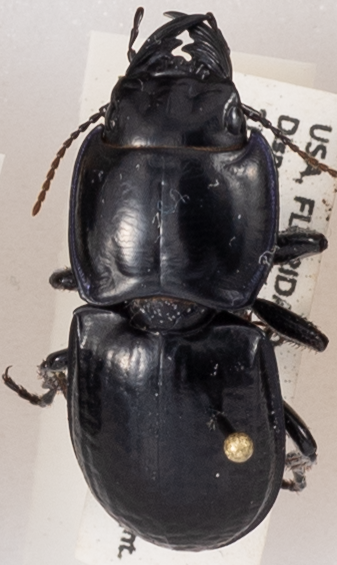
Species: Pasimachus sublaevis
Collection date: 2018-06-19
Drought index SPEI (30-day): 0.9
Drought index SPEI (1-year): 0.54
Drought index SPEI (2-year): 0.03